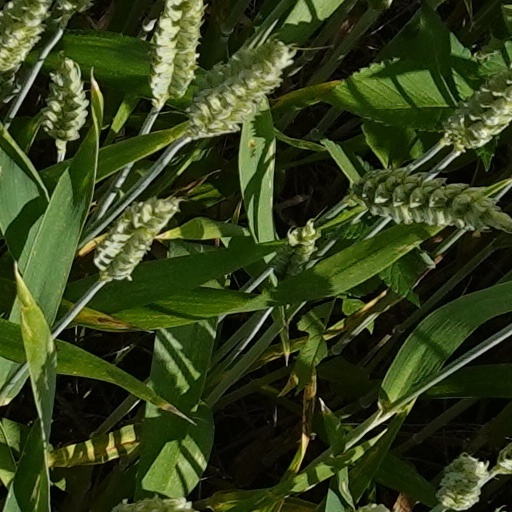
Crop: wheat